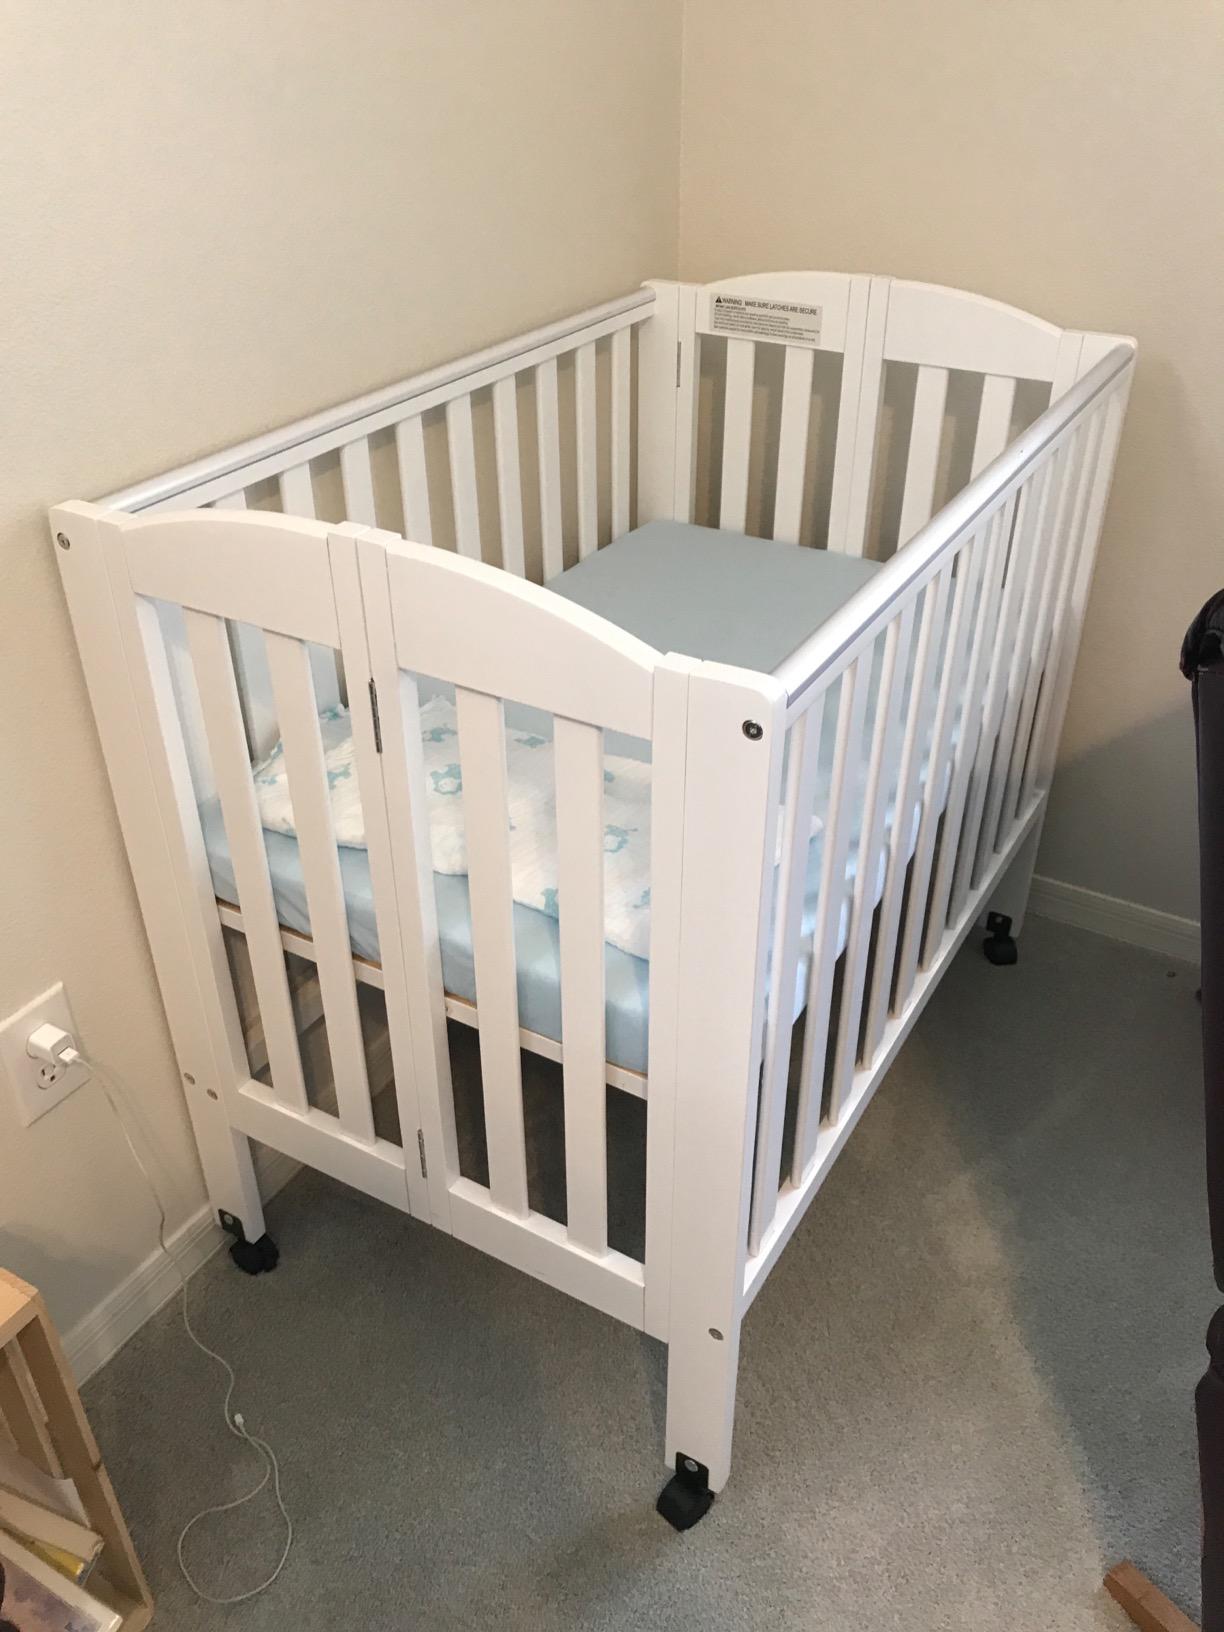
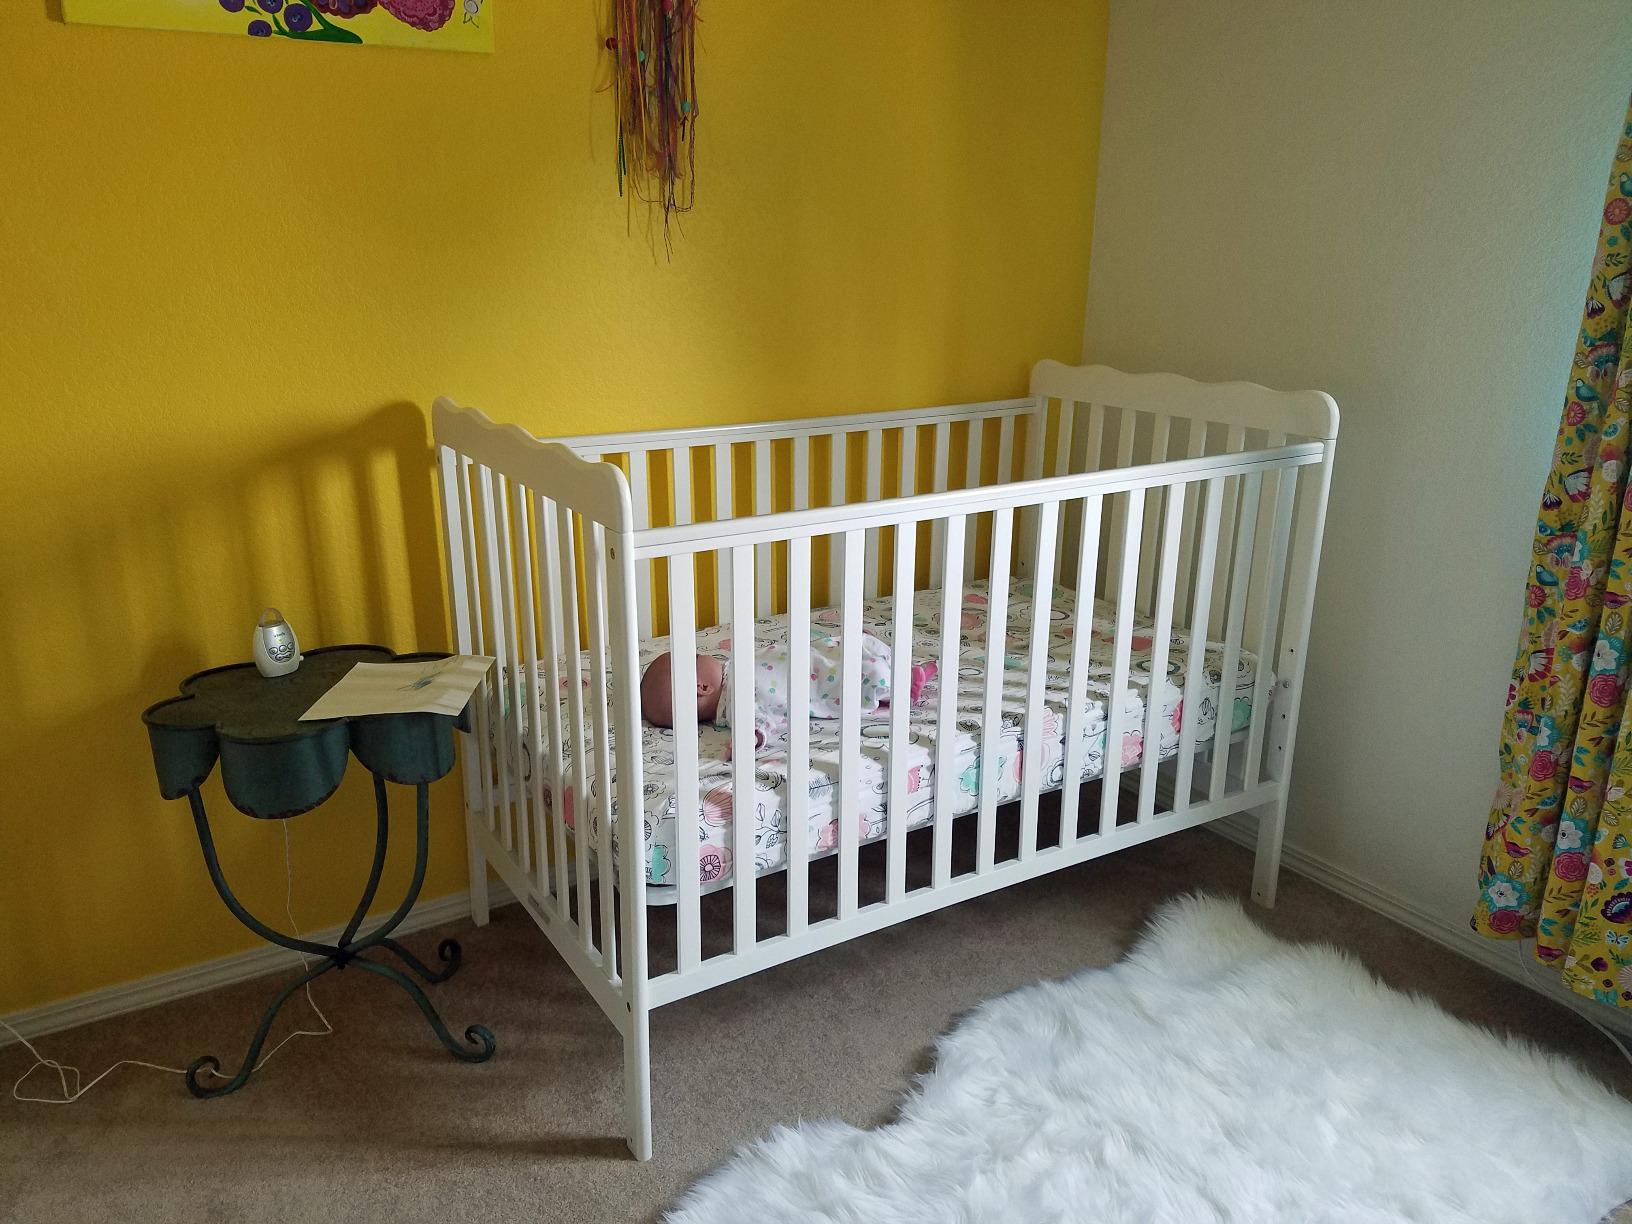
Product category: products_crib
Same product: no